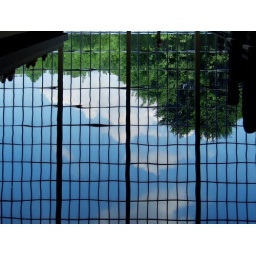
reflection of the sky in the water